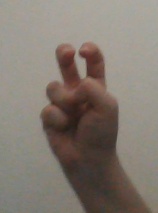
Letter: toot